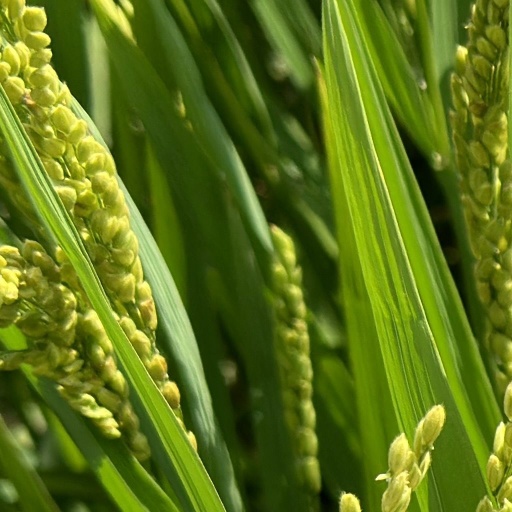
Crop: rice